Boca Ciega Bay

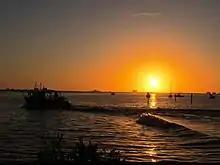
A December sunset from Clam Bayou Park looking over Boca Ciega Bay

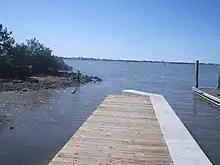
View over a boat ramp on Boca Ciega Bay

Boca Ciega Bay is a body of water connected to the Gulf of Mexico on the west-central coast of Florida. It is bordered by Gulfport, St. Petersburg, and other municipalities in Pinellas County. Clam Bayou estuary feeds into the bay.